Józef Męcina-Krzesz

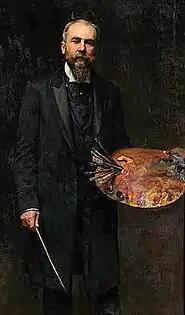
Self-portrait with Palette (1900)

Józef Feliks Męcina-Krzesz (2 January 1860, Kraków - 2/3 December 1934, Poznań) was a Polish painter, known for historical scenes, religious art and portraits.